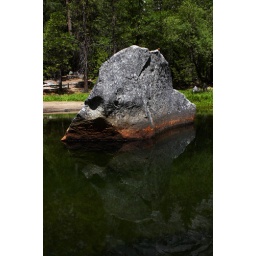
A rock in a lake